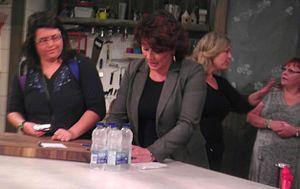
Ma photo de Marina Orsini et Guylaine Guay dans le Maison de Radio-Canada, à Montréal, Québec, Canada.
Guylaine Guay, sortie de l'École nationale de l'humour en 1995, est une chroniqueuse, comédienne et animatrice québécoise.